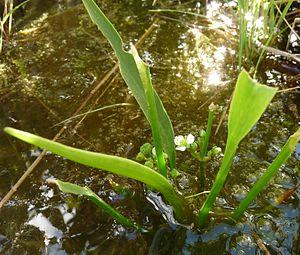
Alisma canaliculatum est une espèce de plantes monocotylédones de la famille des Alismataceae, originaire d'Asie orientale.